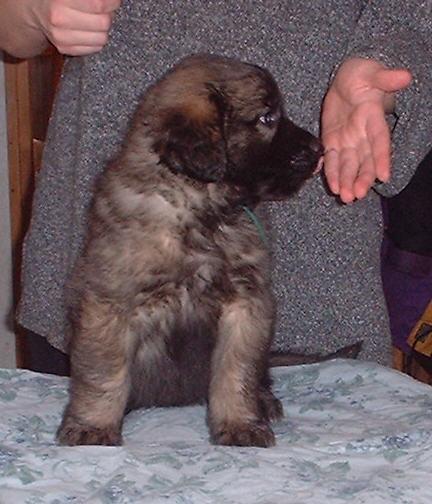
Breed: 214-n000019-Leonberg